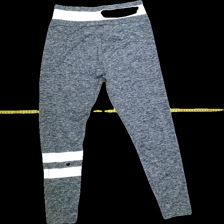
View: back
Type: Tights
Category: Ladies
Brand: Not in the list
Brand text on label: Shein
Colors: Black, Grey, White, Multicolor
Material: 95% polyester, 5% spandex
Cut: Regular
Size: M
Season: All
Price range: <50
Recommended usage: Reuse